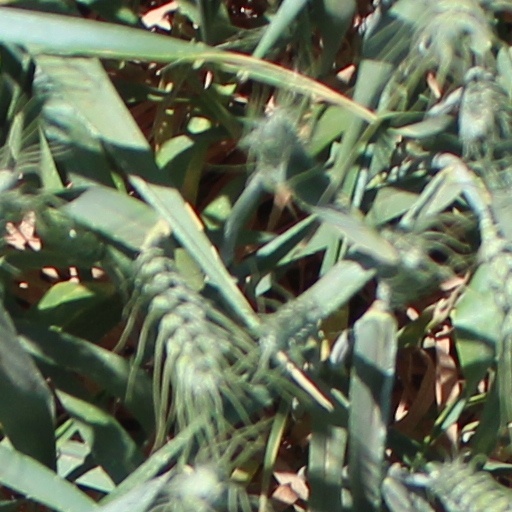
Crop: wheat